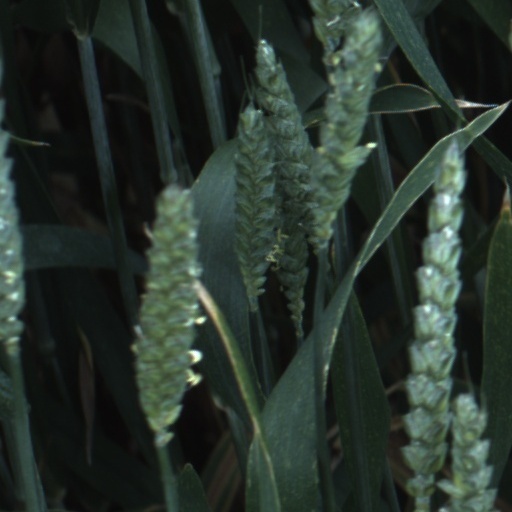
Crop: wheat